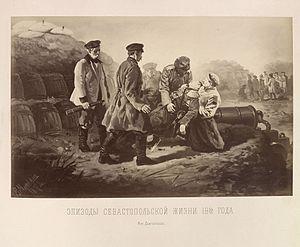
Mort de l'amiral Nakhimov durant le siège de Sébastopol (1854-1855) Extrait d'un album de peintures représentant des épisodes du siège de Sébastopol de 1854-1855 et présentées à l'exposition polytechnique de Moscou de 1872
La bataille de Malakoff fut l'affrontement décisif du siège de Sébastopol durant la guerre de Crimée. La victoire française contre les défenseurs russes entraîna la chute de la ville et contribua à hâter la fin du conflit.